Utah State Route 95

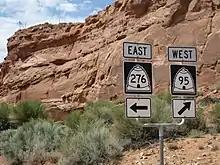
SR-95 approaching SR-276

It runs west from the junction of U.S. Route 191 (4.3 miles south of the town of Blanding), to the junction of SR-24 in the town of Hanksville. It crosses Cottonwood Wash just west of the US-191 junction; follows and crosses White Canyon; and crosses the Colorado River and the northeast end of Lake Powell at Hite Crossing Bridge, near the confluence of the Dirty Devil River, which it crosses just two miles (3 km) later.